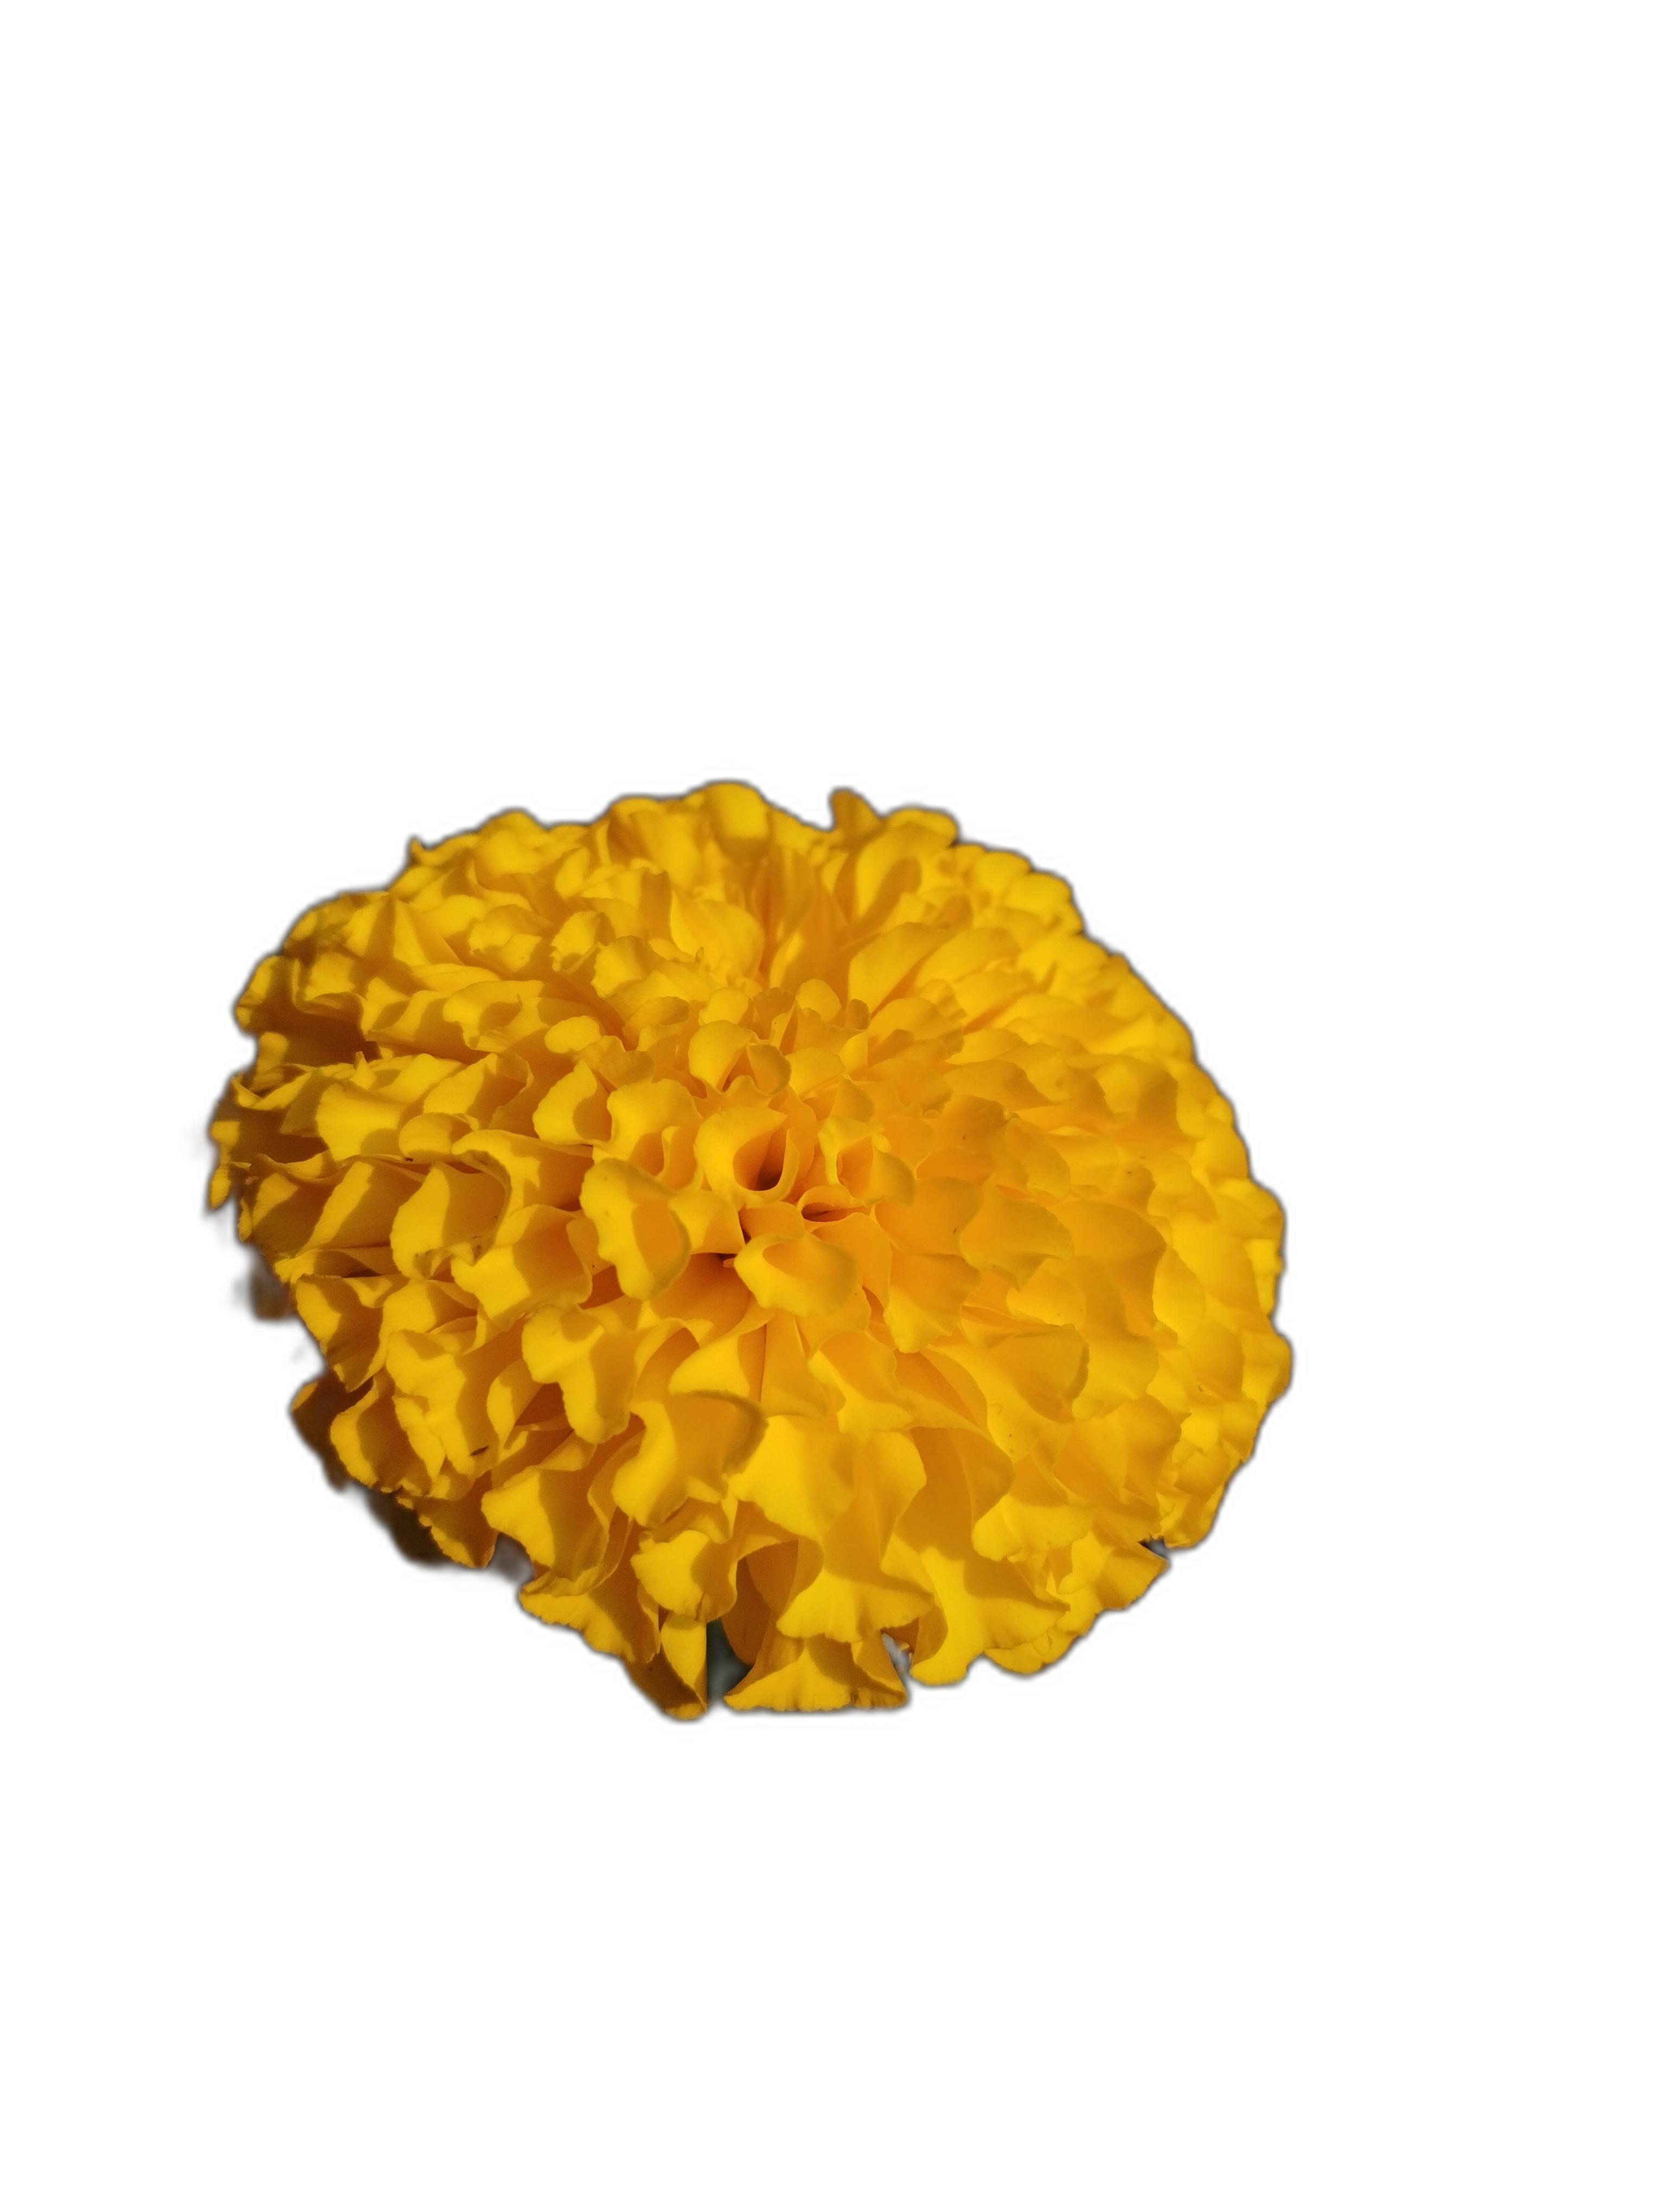
Label: Marigold